Cultural Revolution

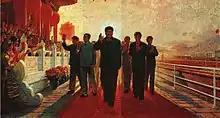
A propaganda oil painting of Mao during the Cultural Revolution (1967)

In the spring of 1968, a massive campaign aimed at enhancing Mao's reputation began. On 4 August, Mao was presented with mangoes by the Pakistani foreign minister Syed Sharifuddin Pirzada, in an apparent diplomatic gesture. Mao had his aide send the box of mangoes to his propaganda team at Tsinghua University on 5 August, who were stationed there to quiet strife among Red Guard factions.